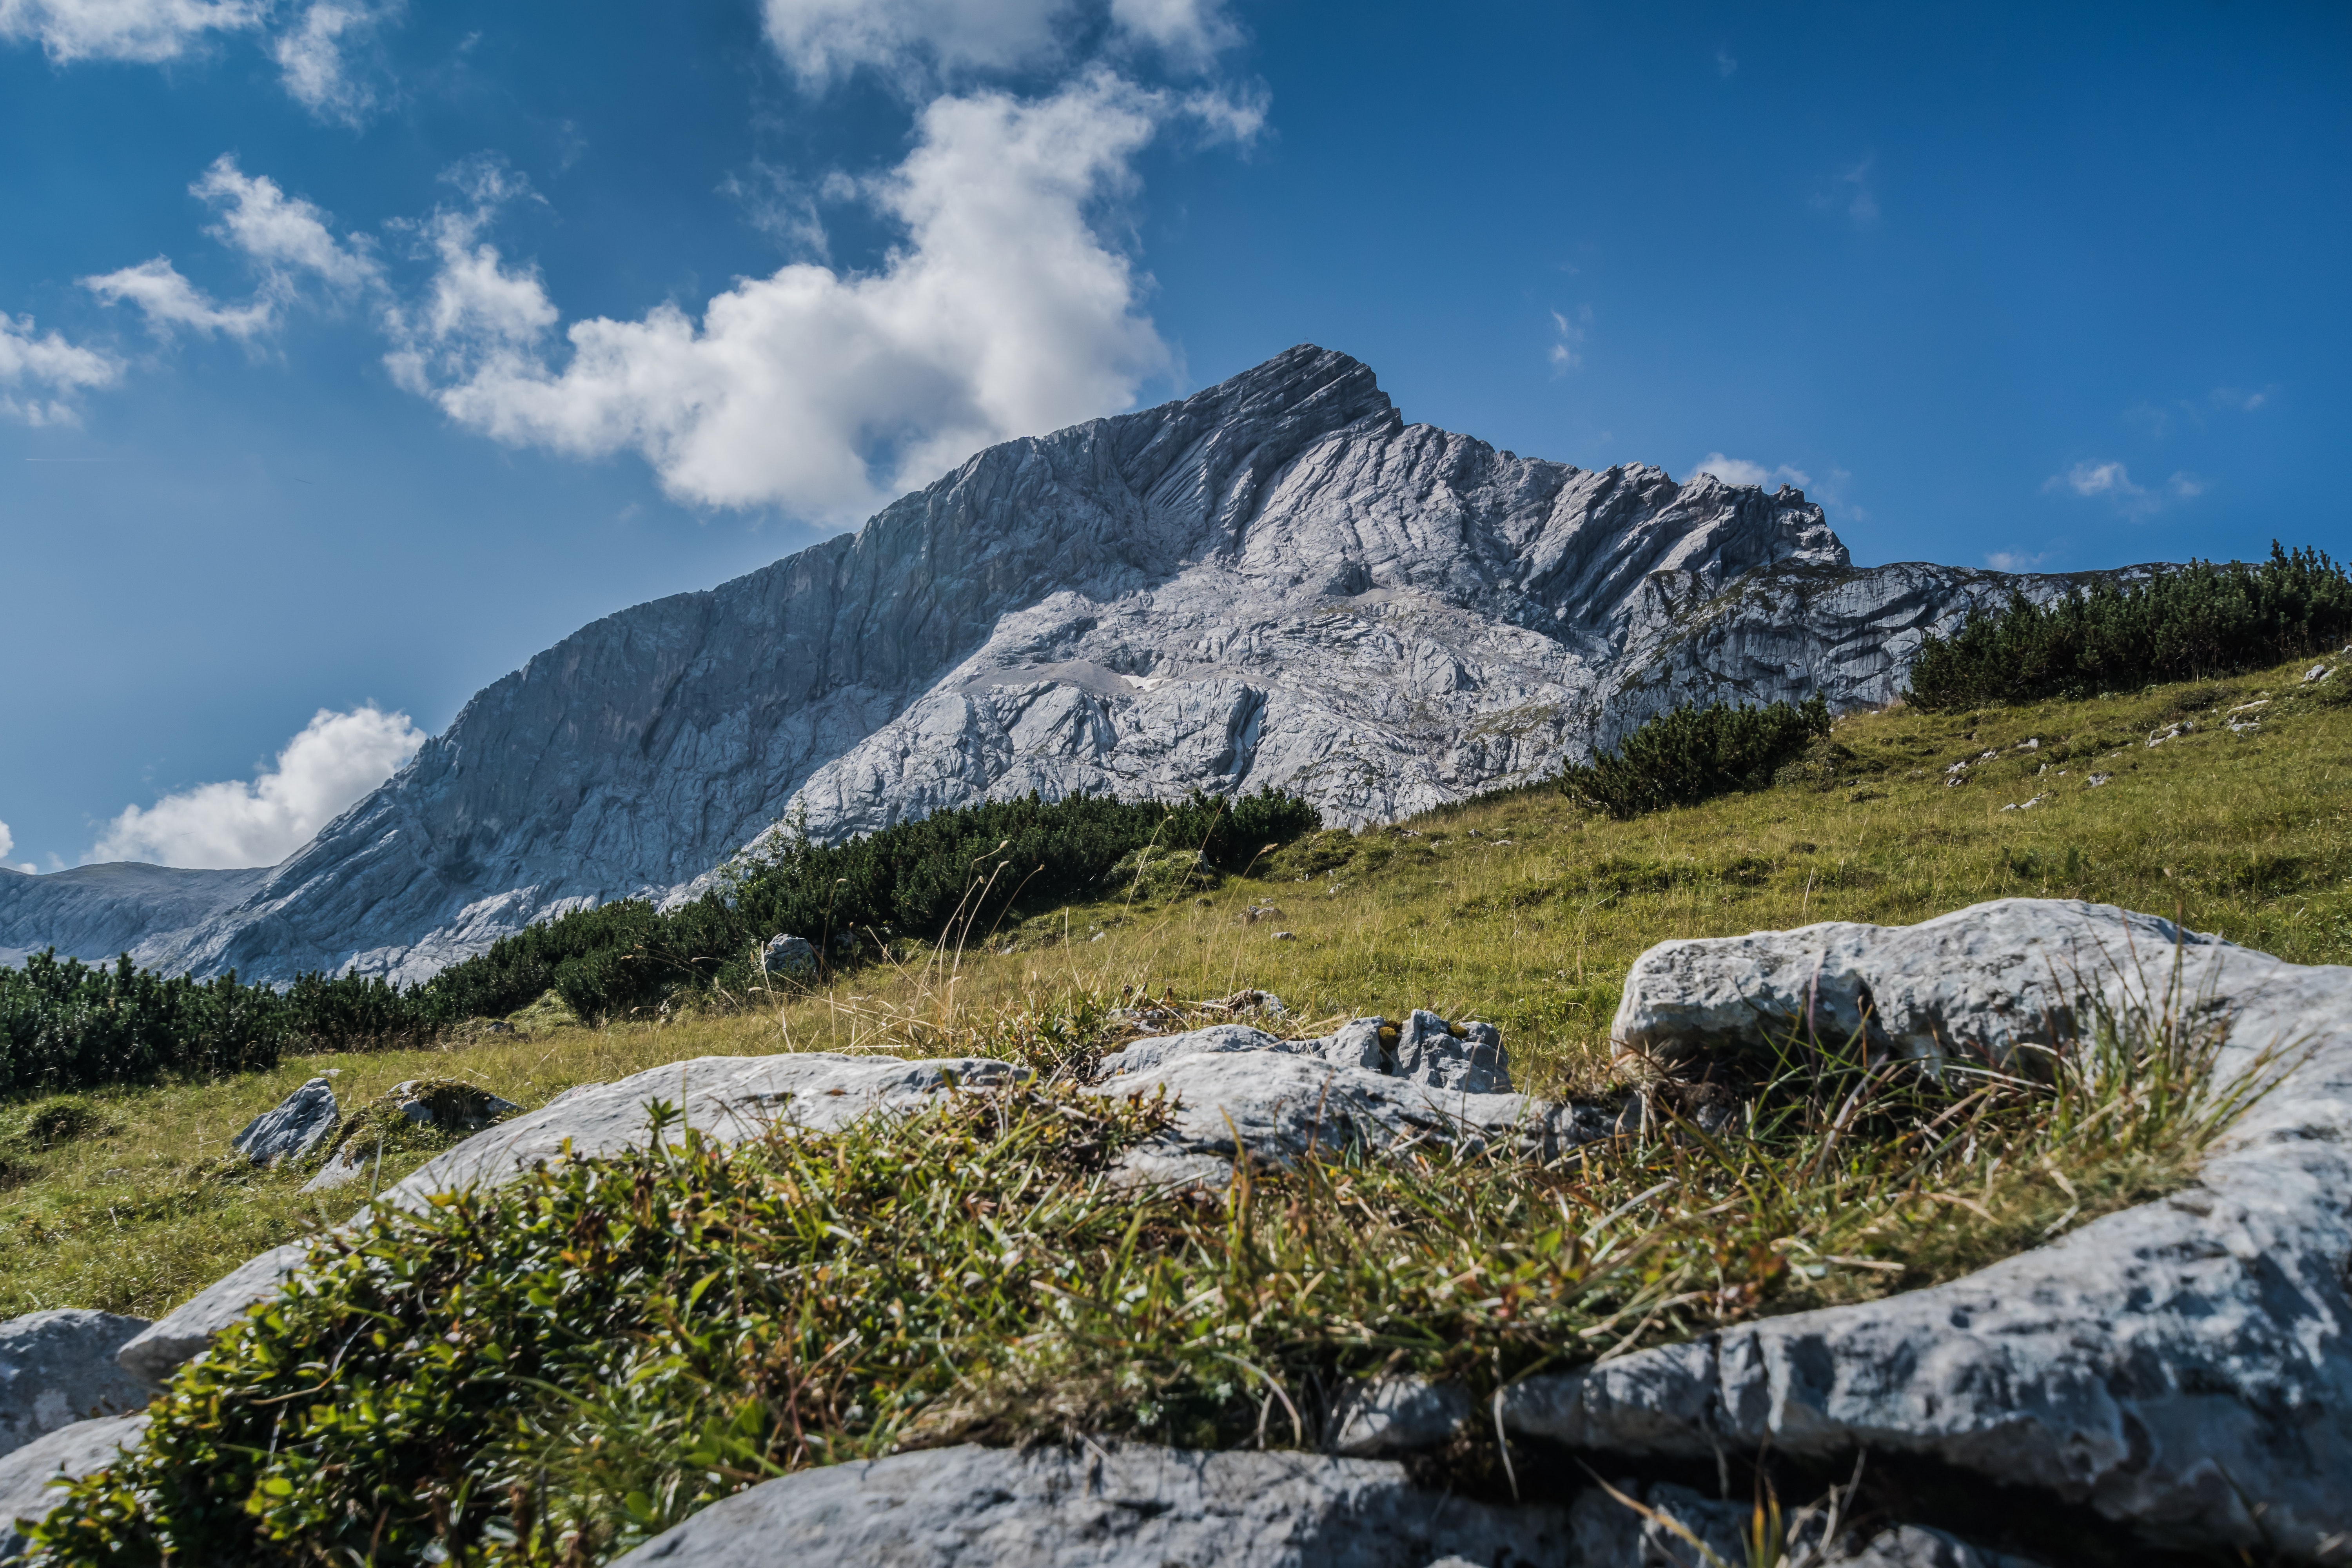
mountainous landforms, mountain, mountain range, sky, nature, wilderness, natural landscape, ridge, highland, alps, rock, cloud, hill, grass, massif, fell, summit, mountain pass, national park, tree, meadow, landscape, valley, ar te, tundra, hill station, pasture, geology, grassland, wildflower, road, mount scenery, snow, terrain, cirque, adventure, cumulus, bank, outcrop, vacation, meteorological phenomenon, tourism, forest